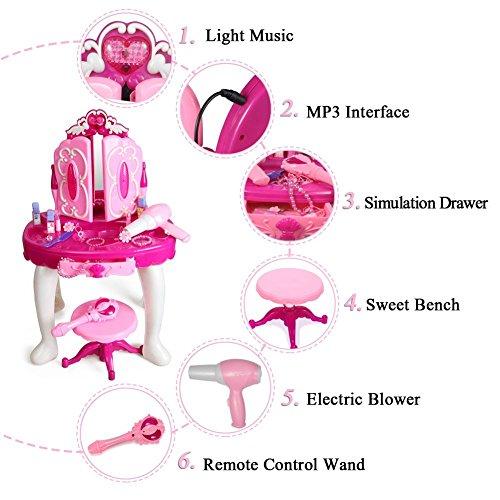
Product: SainSmart Jr. Pretend Princess Girls Vanity Table with Fairy Infrared Control and MP3 Music Playing, Princess Dressing Makeup Table, with Mirror, Cosmetics and Working Hair Dryer
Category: Toys & Games | Dress Up & Pretend Play | Beauty & Fashion | Vanities
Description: DREAM KIDS VANITY SET: Beautiful Dressing table toy for little girls of age 3+ equipped with every kind of item; infrared controller, working hair dryer, comb, bracelets, perfume bottle, lipsticks, makeup brushes and luxurious dressing table and chair.
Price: $47.99